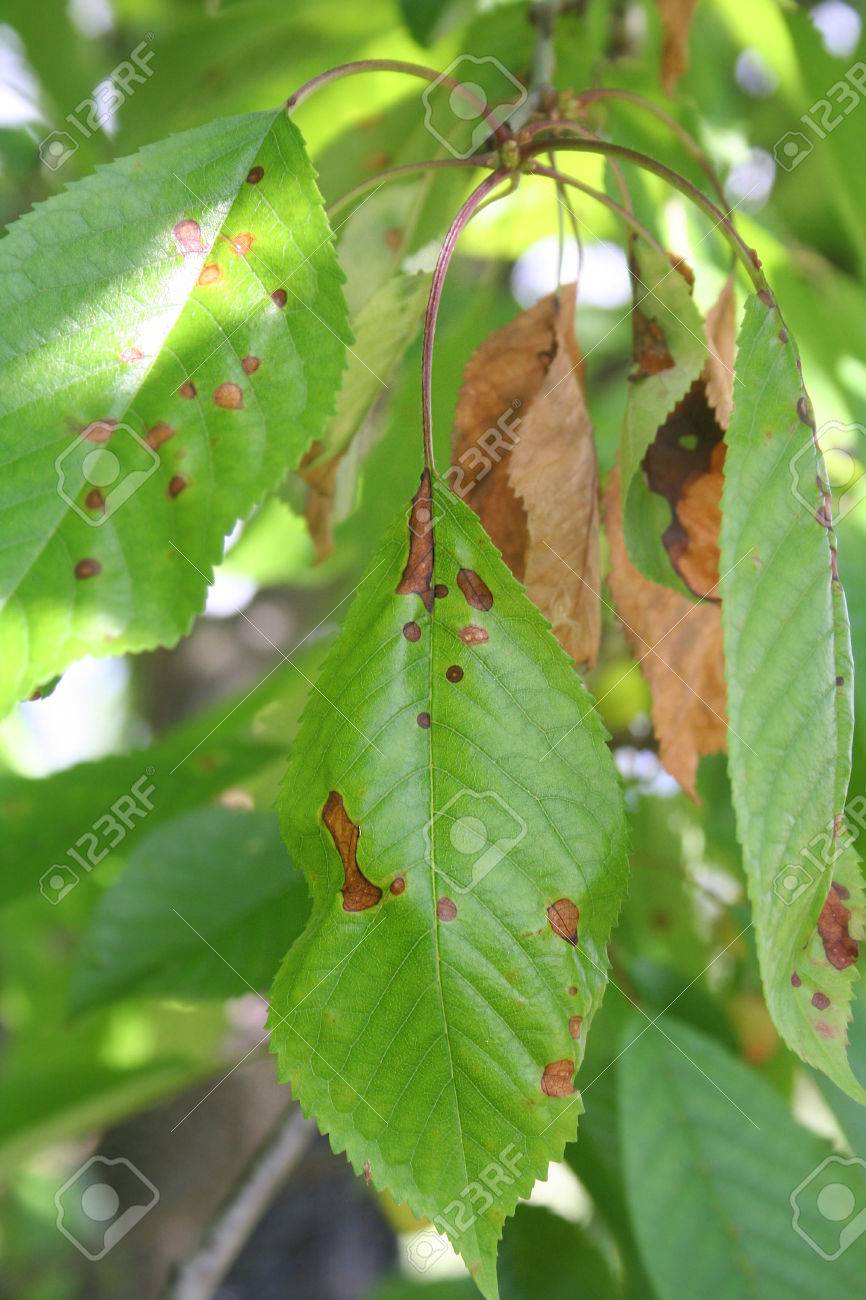
Plant: Cherry
Disease: cherry leaf spot